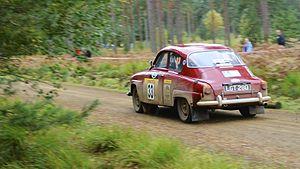
Le Rallye des 1000 lacs 1973, disputé du 3 au 5 août 1973, est la huitième manche du championnat du monde des rallyes 1973, inauguré cette même année.
Le Rallye autrichien des Alpes 1973, disputé du 12 au 14 septembre 1973, est la neuvième manche du championnat du monde des rallyes 1973, inauguré cette même année.